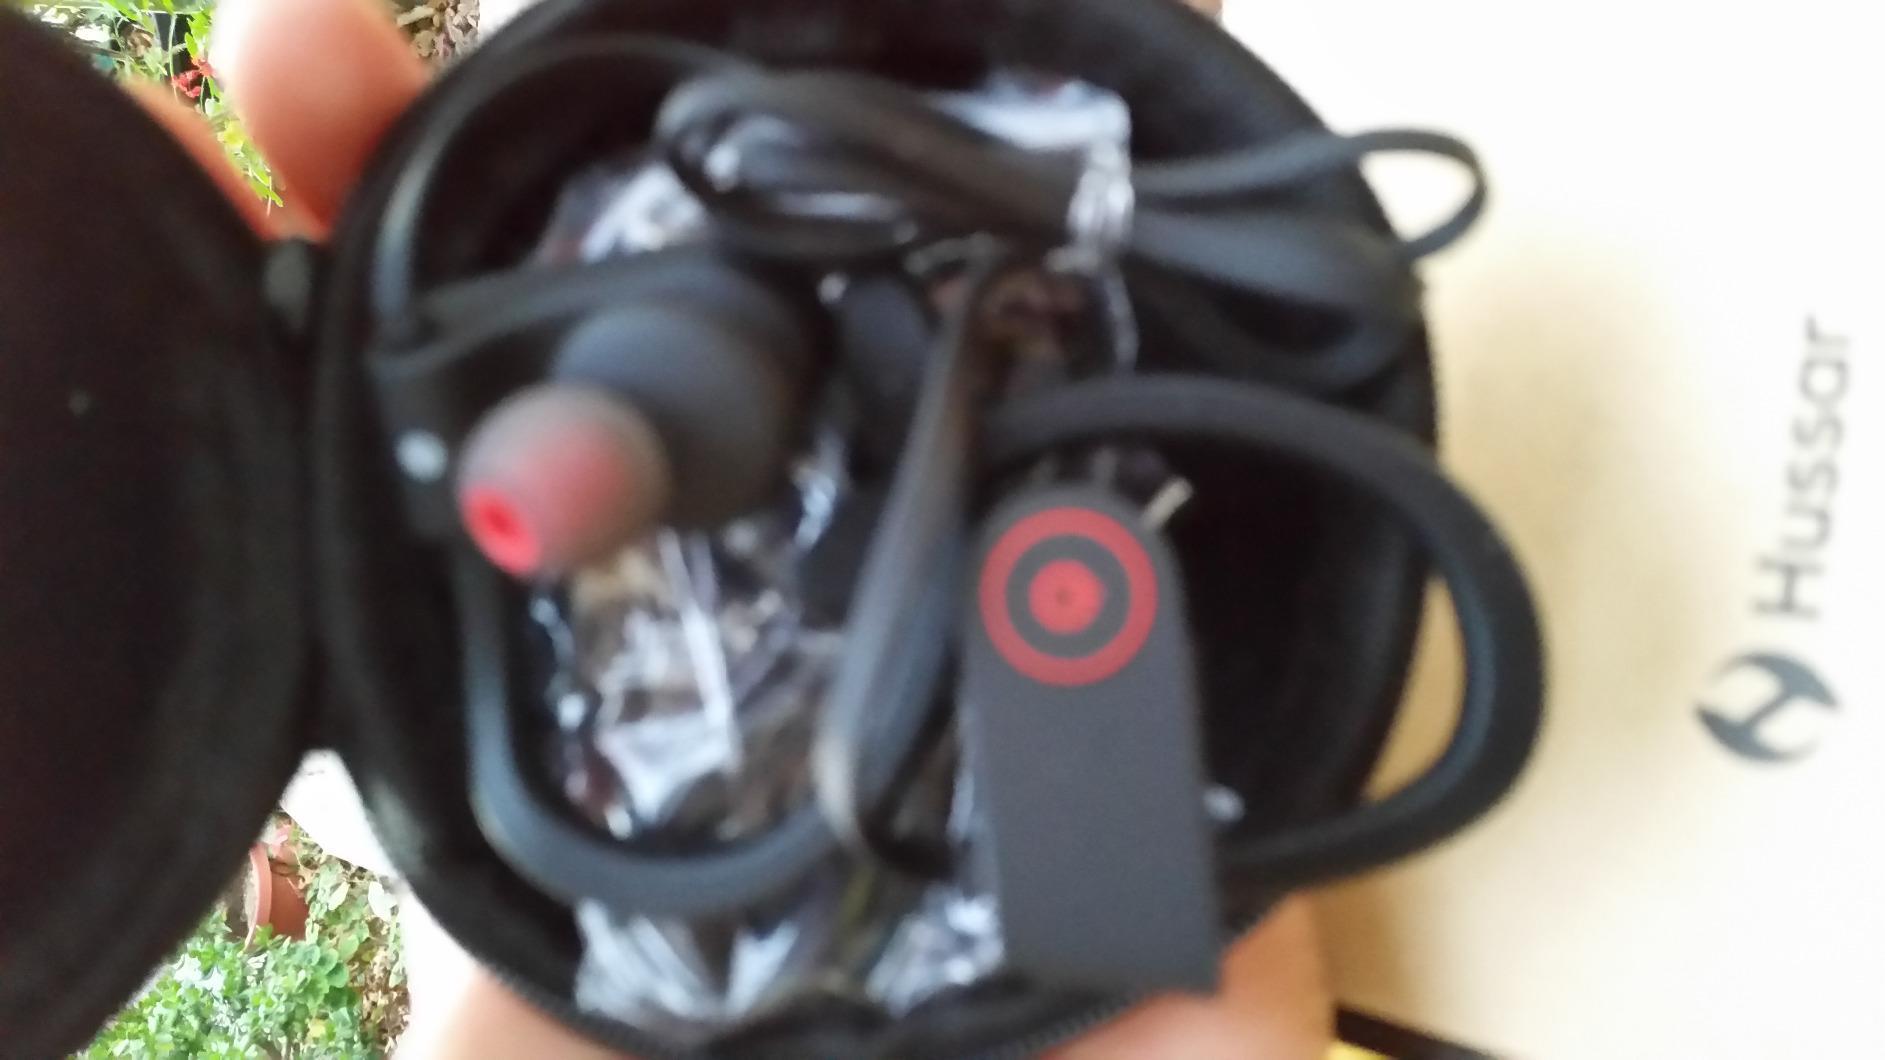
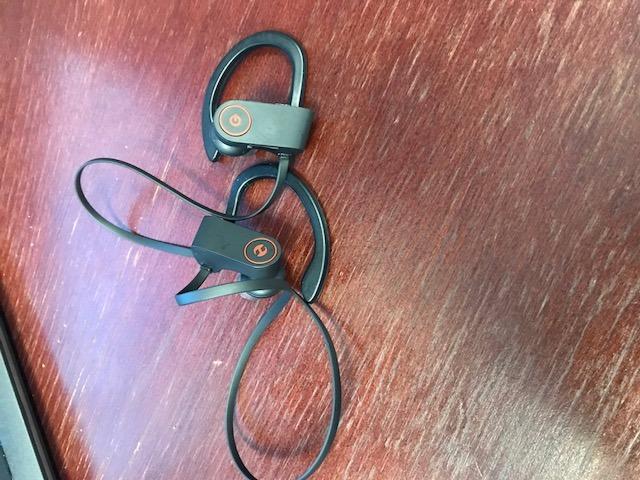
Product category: headphones
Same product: yes